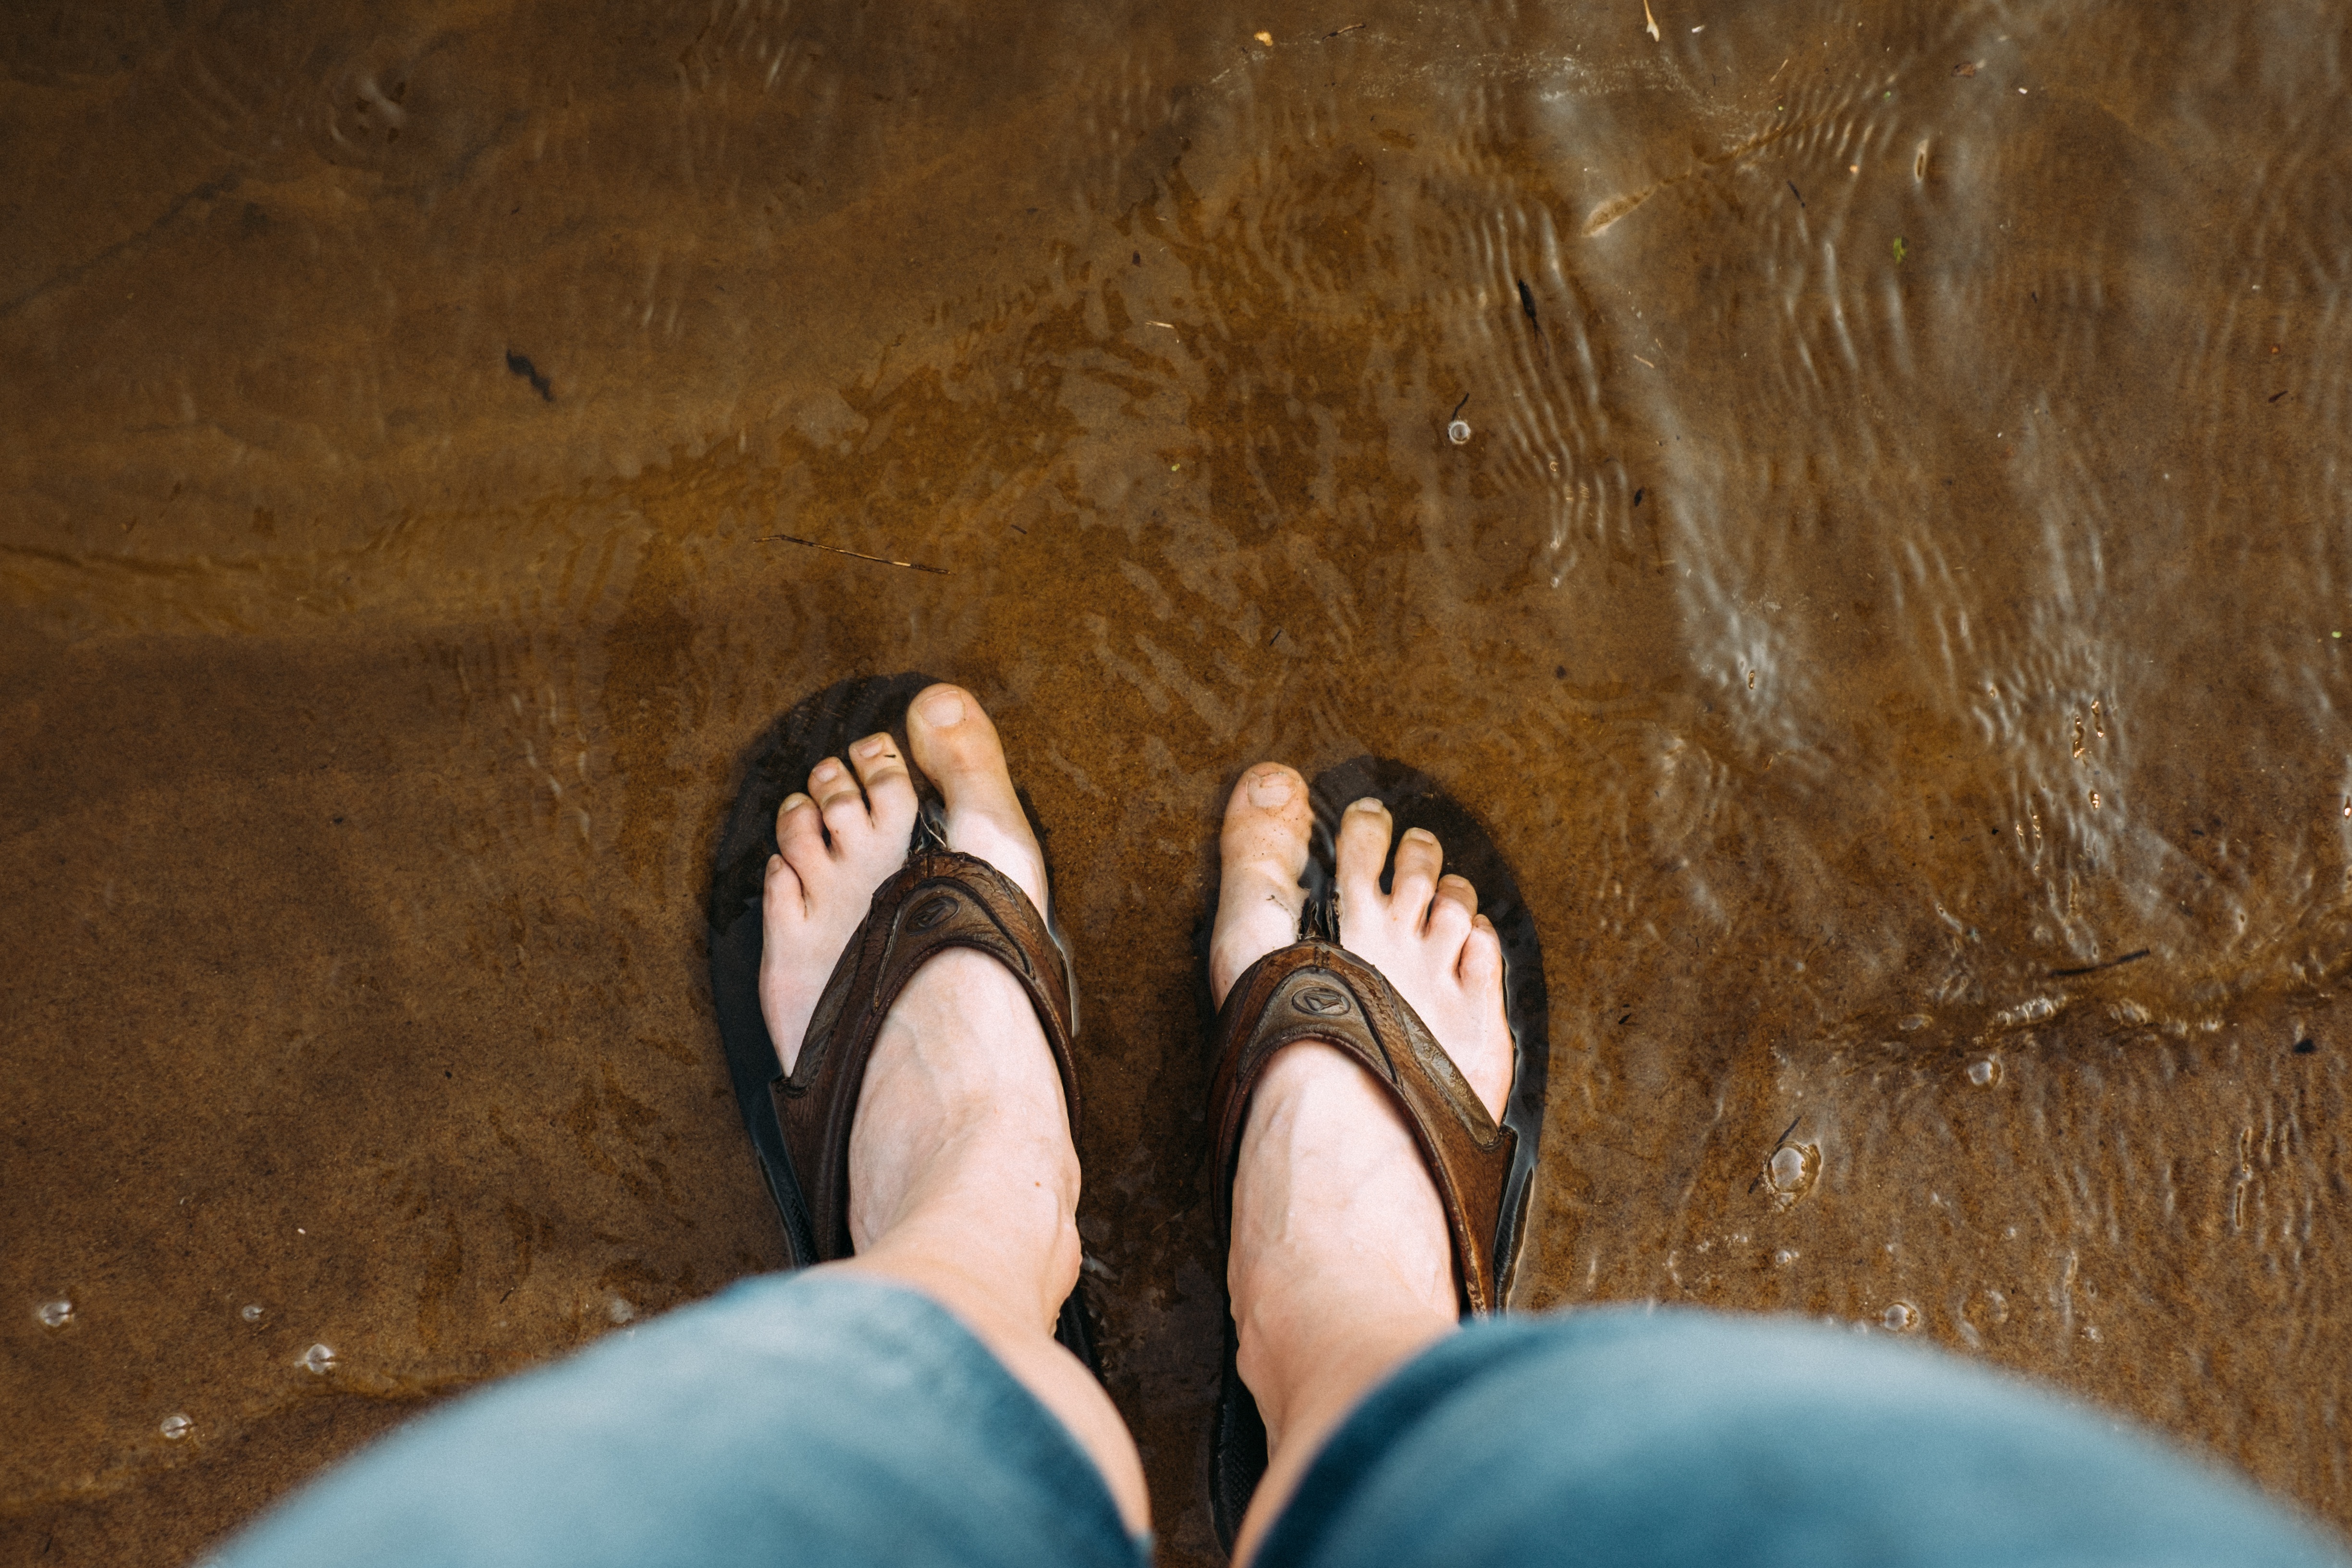
hand, leg, finger, human body, footwear, organ